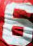
Number: 6